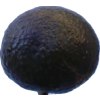
Label: black_avocado